Albertson, New York

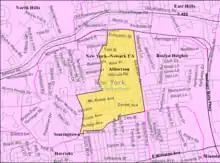
U.S. Census map of Albertson

According to the United States Census Bureau, the CDP has a total area of , all land.